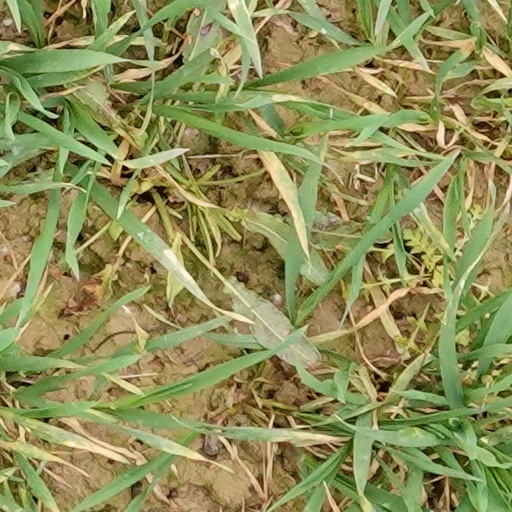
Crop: wheat